Tahtay Adiyabo

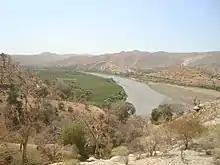
Tekeze River in Tahtay Adiyabo

Tahtay Adiyabo is a woreda in the Tigray Region of Ethiopia. Part of the North Western Zone, Tahtay Adiyabo is bordered on the south by Asigede Tsimbela, on the southwest by the Tekezé River on the north by Eritrea, and on the east by La'ilay Adiyabo; part of the northern border with Eritrea is delineated by the Mareb River. The northernmost point of this woreda is the northernmost point of Ethiopia. Towns in this woreda include Addi Awuala and Addi Hageray. The town of Sheraro is surrounded by Tahtay Adiyabo.